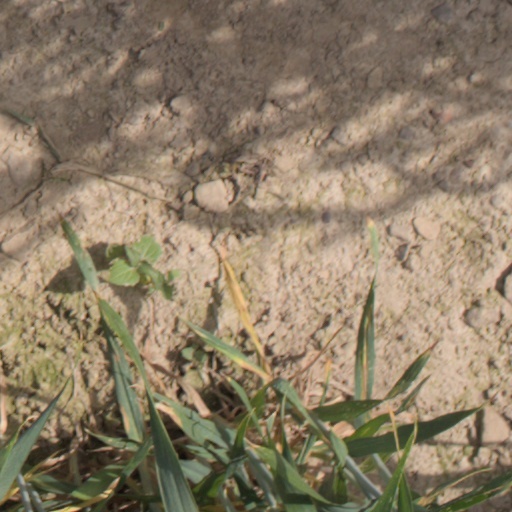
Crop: wheat